Frederiksborg Castle

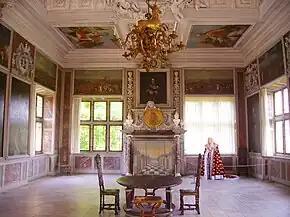
Audience Chamber

The Great Hall ("Riddersalen") is situated above the Chapel and also extends over the length of the west wing. It was destroyed by fire in 1859, but was almost fully restored thanks to architectural paintings made by Heinrich Hansen and F.C. Lund. The restoration work, completed in 1880, was carried out by Ferdinand Meldahl who made use of preserved segments of the ornate gilded ceiling. The large chandelier in the centre of the room is the work of Meldahl's pupil, Carl Brummer. The original tapestries depicting important events in the life of Christian IV were woven in Karel van Mander's workshop in Delft. The copies decorating the walls of the hall today were created from Mander's sketches.